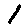
Label: 1